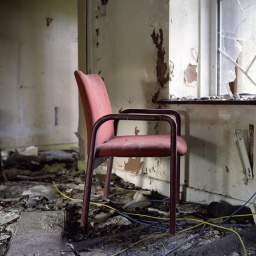
Old chair abandoned and decaying in an out building tattered and torn covered in a green moss and dead leaves